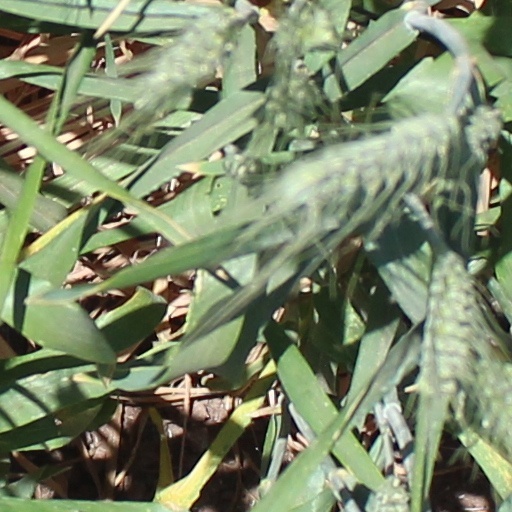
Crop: wheat